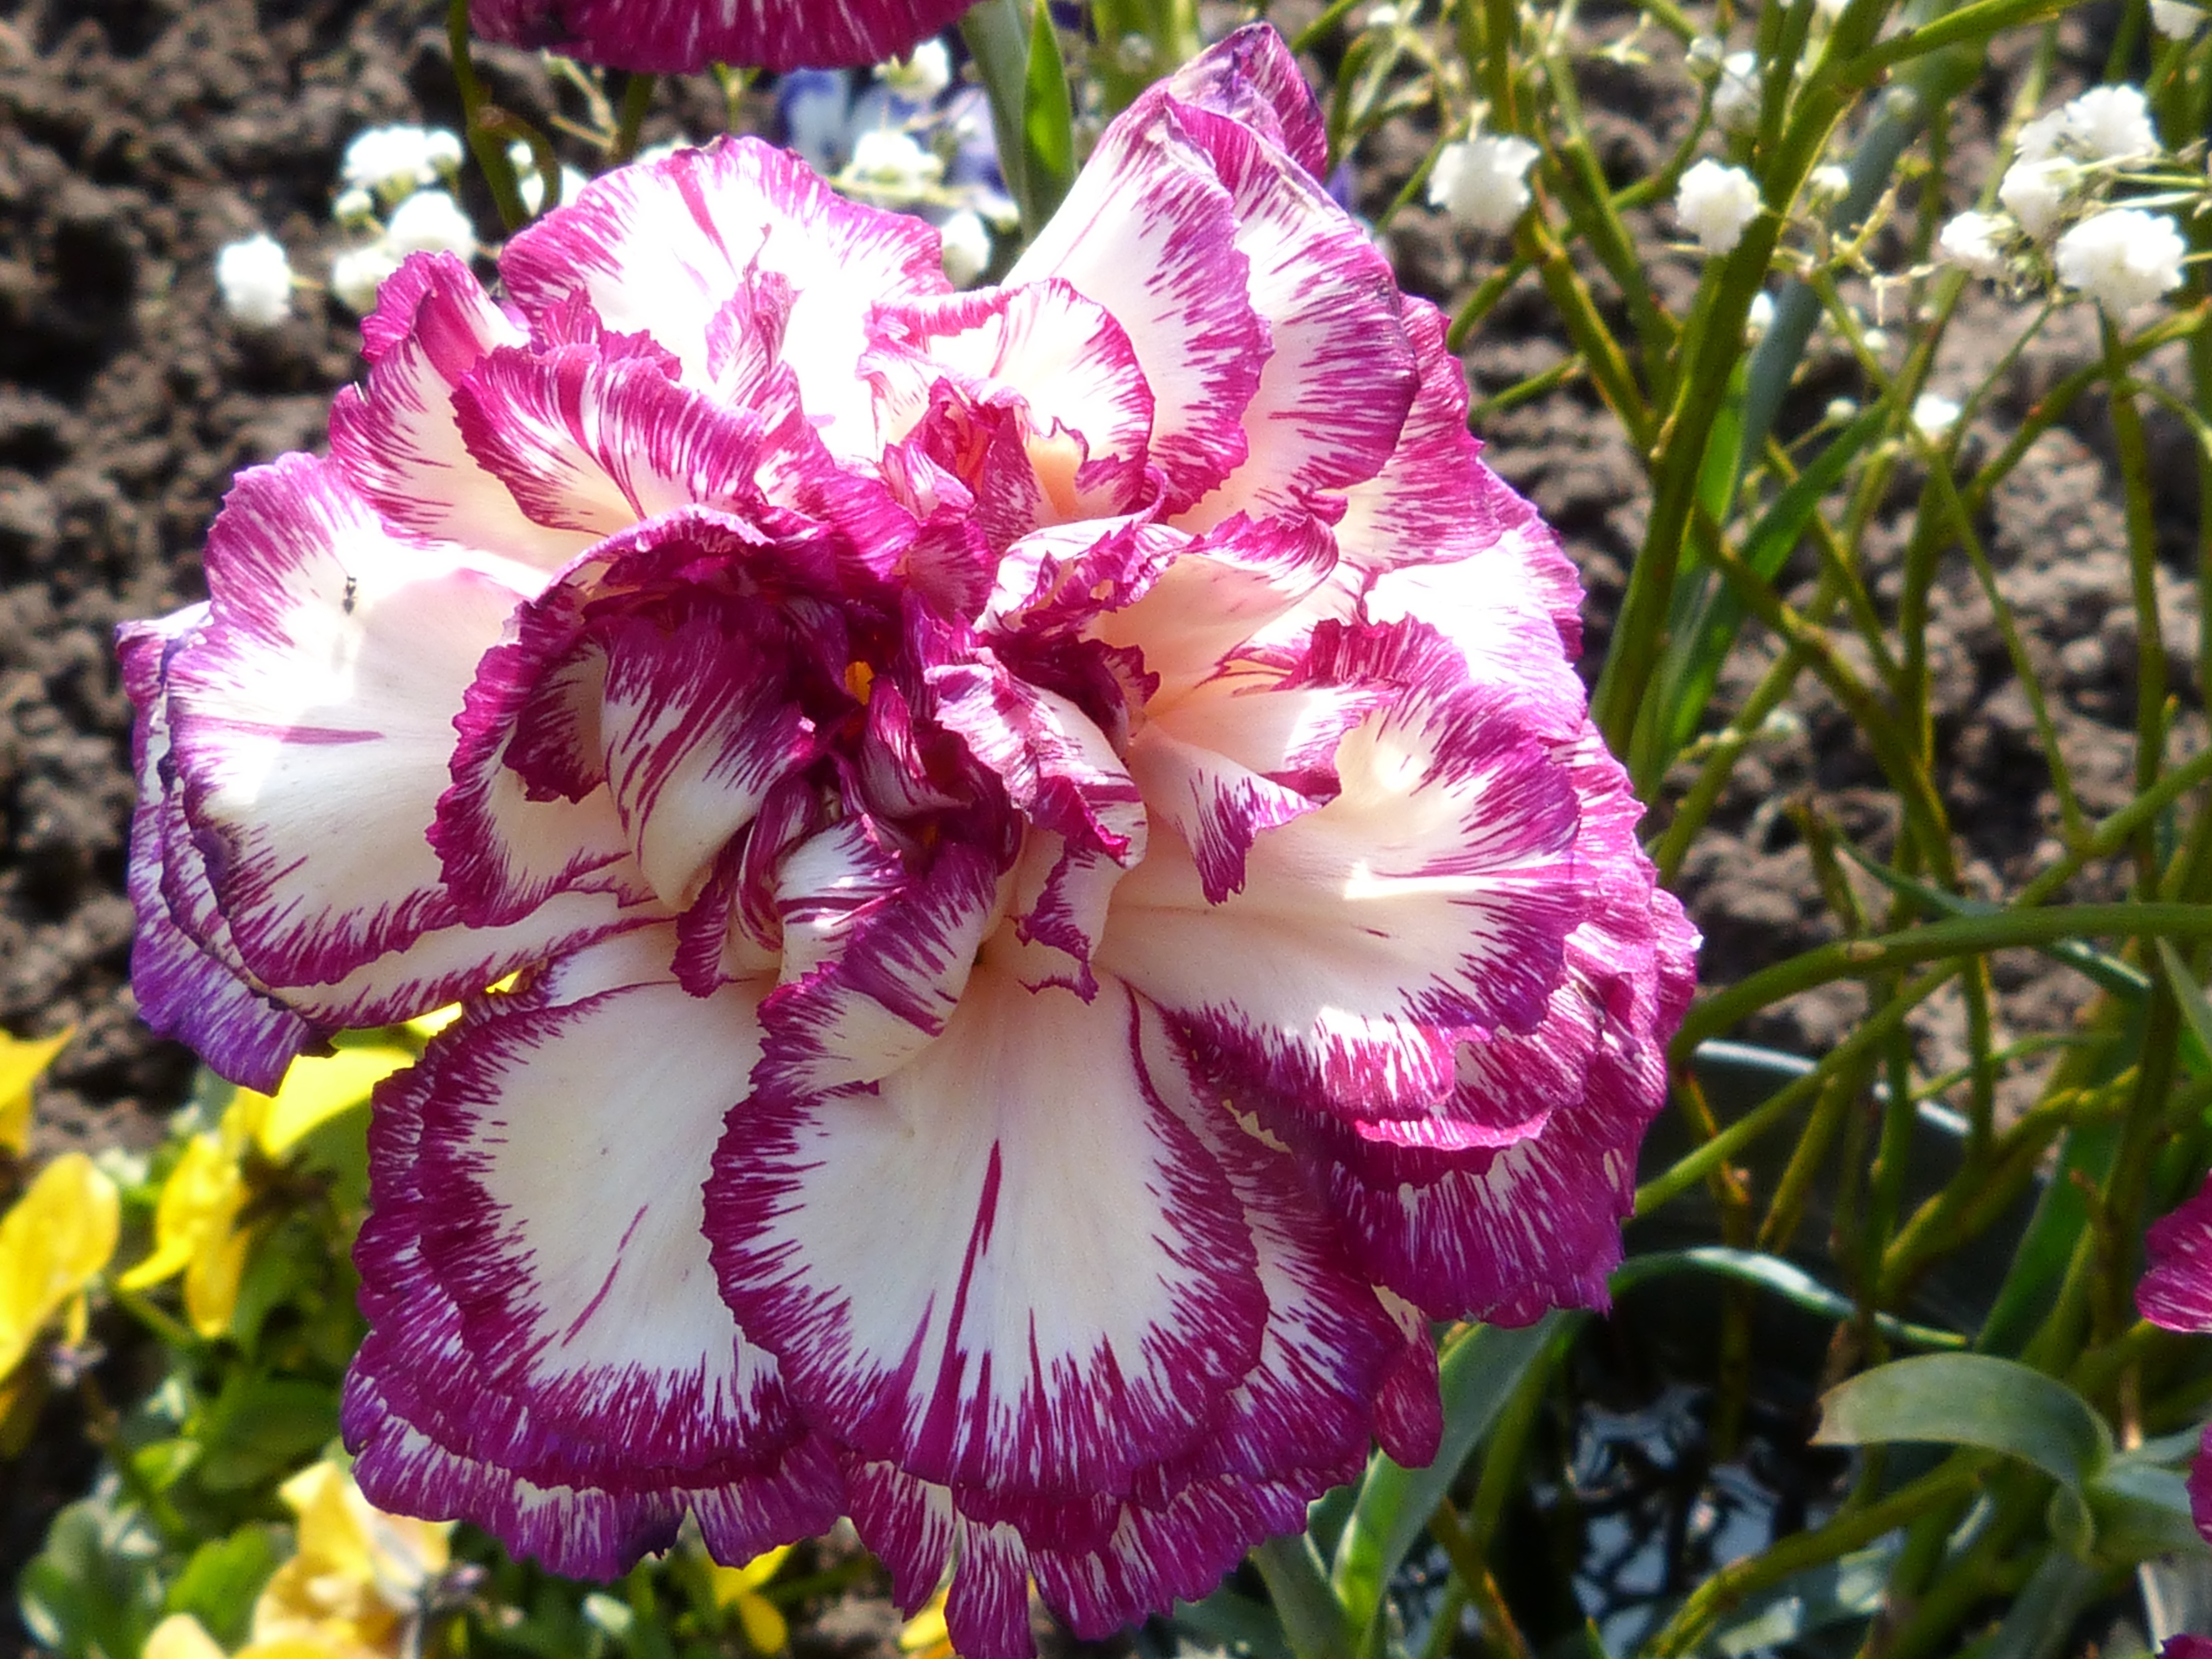
nature, blossom, plant, white, flower, purple, petal, bloom, spring, macro, romance, romantic, botany, close, flora, petals, iris, beauty, beautiful, peony, fragrance, daylily, blossomed, flowering plant, cattleya, land plant